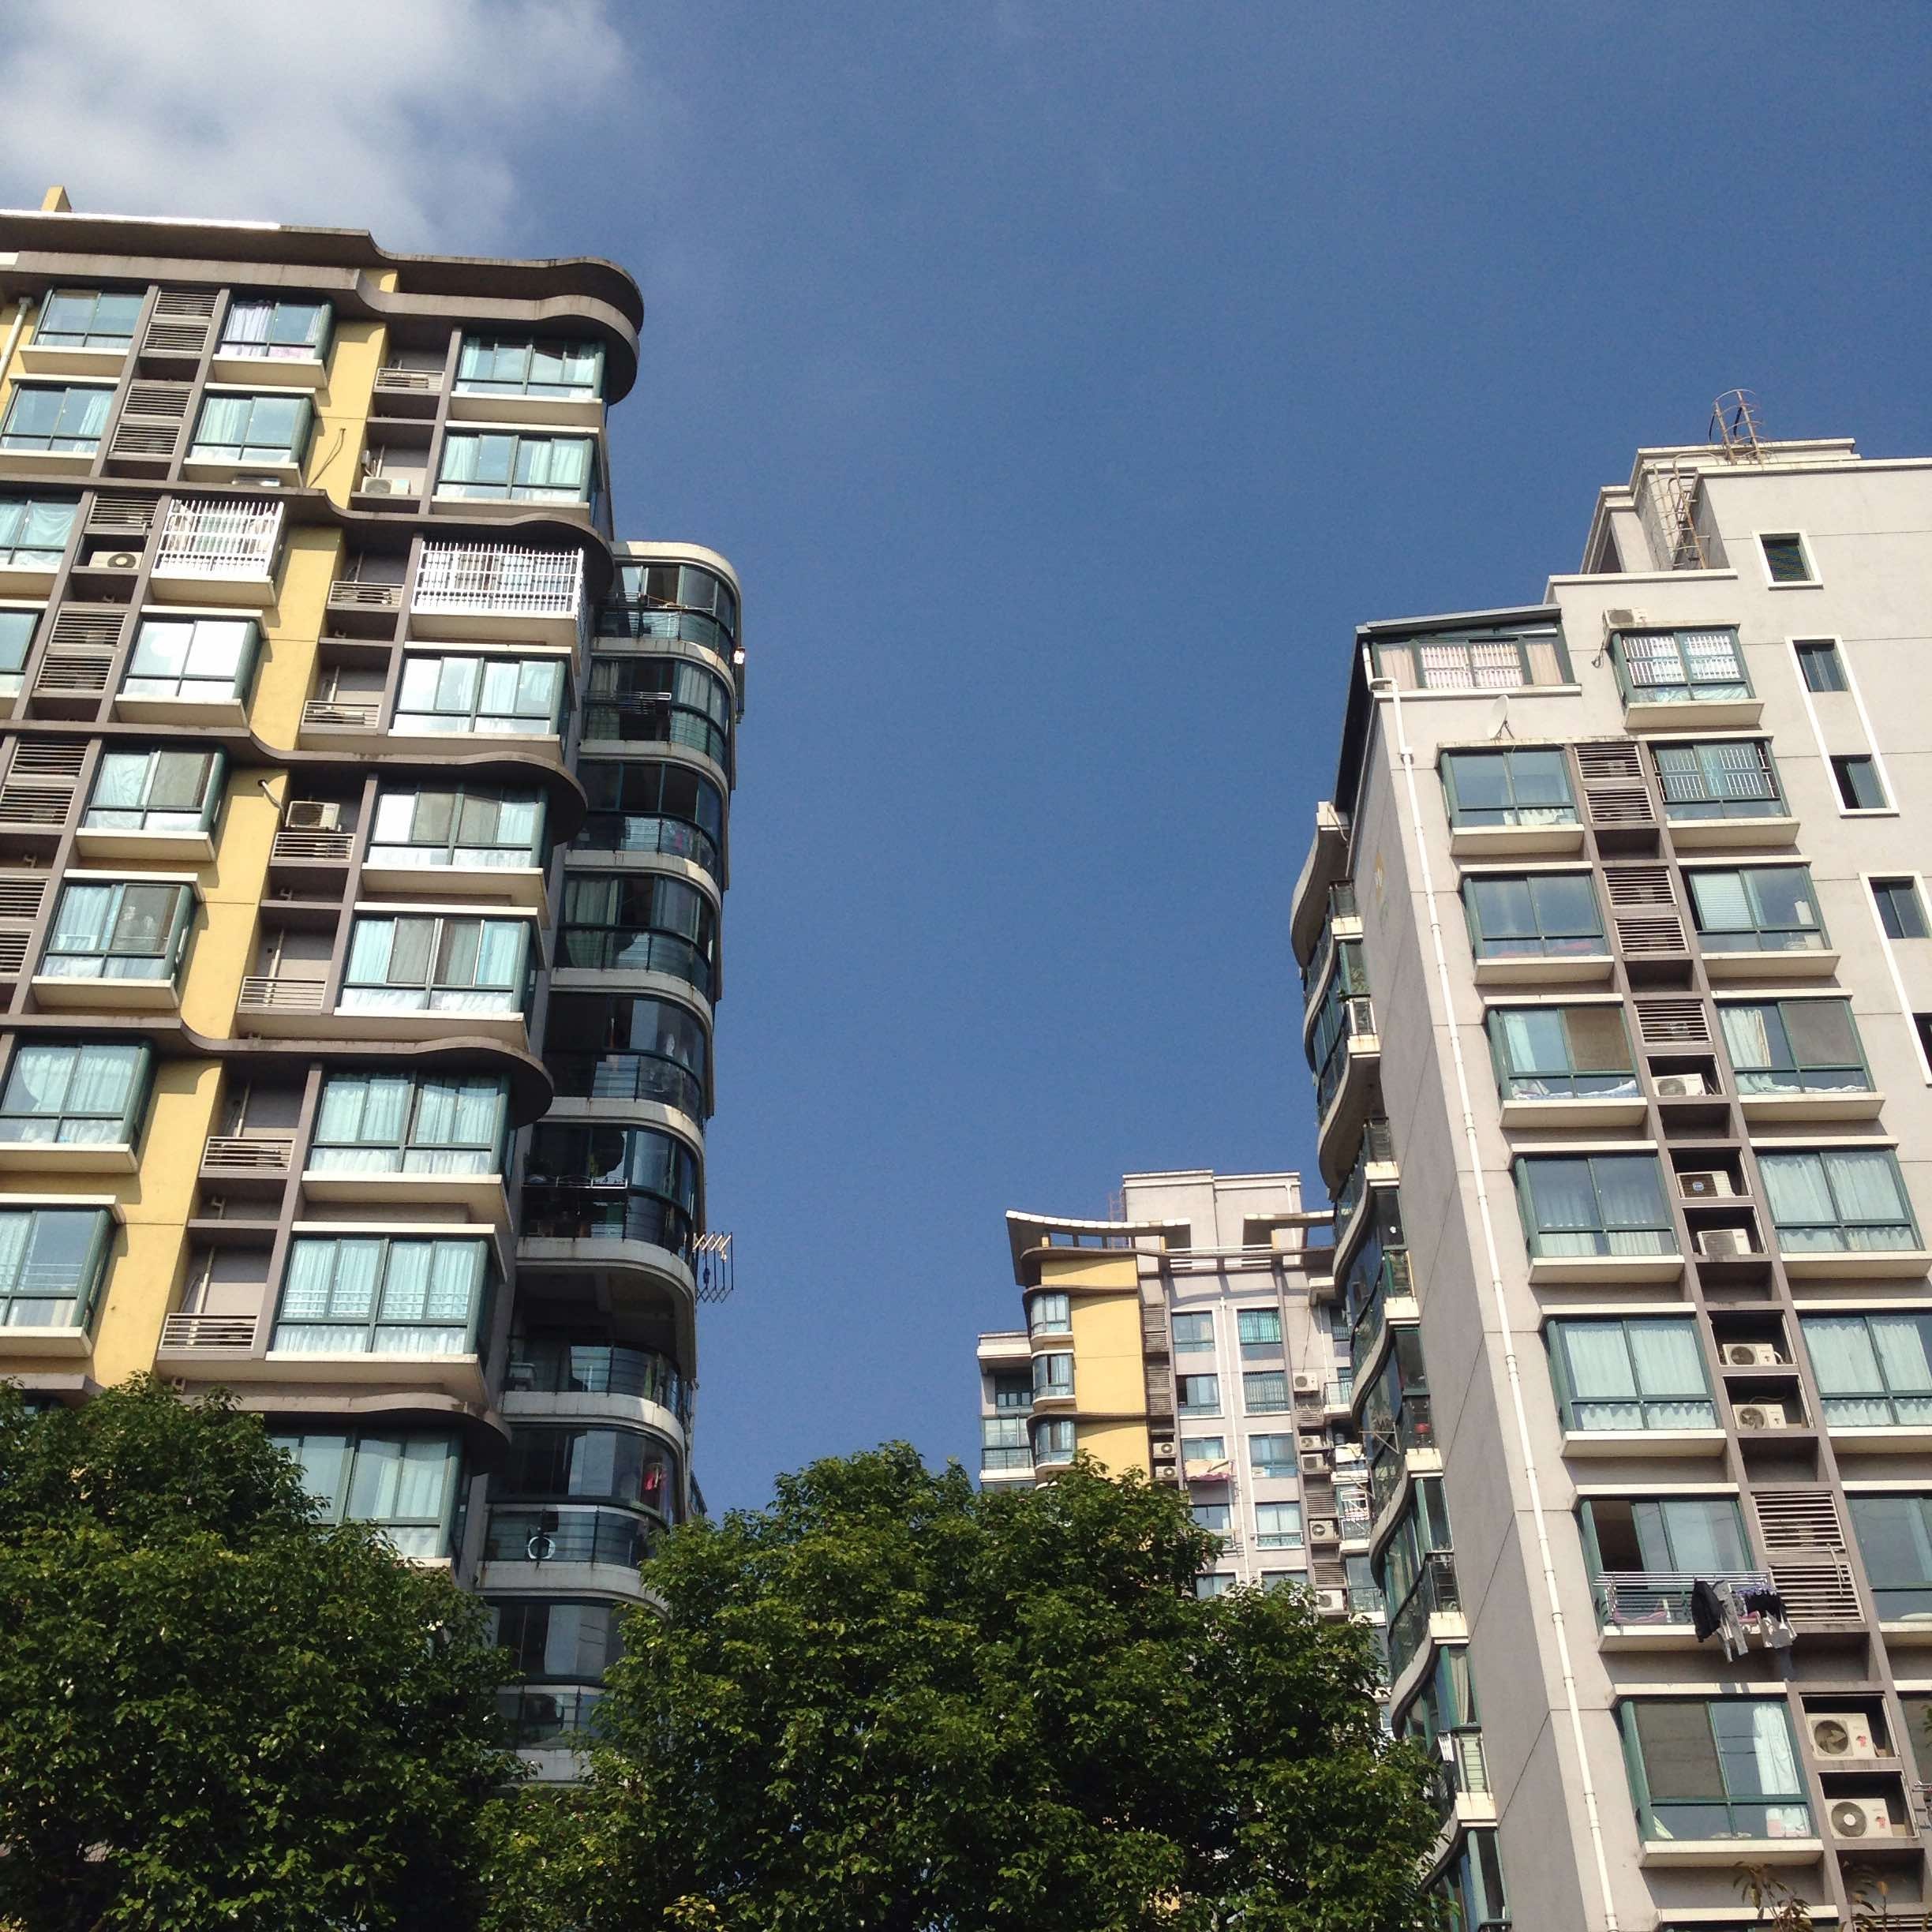
architecture, building, city, skyscraper, downtown, tower, community, facade, property, apartment, tower block, blue sky, metropolis, condominium, neighbourhood, real estate, urban area, residential area, metropolitan area, good air, shanghai community